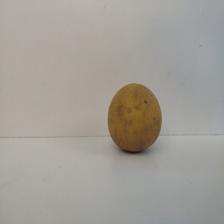
Size: Large